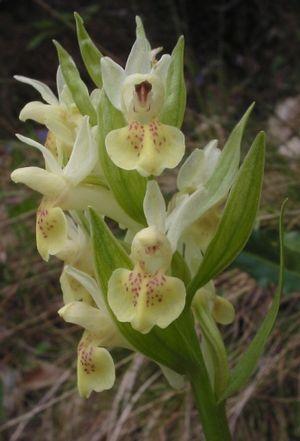
La liste des espèces protégées en Bourgogne est une liste officielle définie par le gouvernement français, recensant les espèces végétales qui sont protégées sur le territoire de la région Bourgogne, en complément de celles qui sont déjà protégées sur le territoire métropolitain. Elle a été publiée dans l'arrêté du 27 mars 1992.